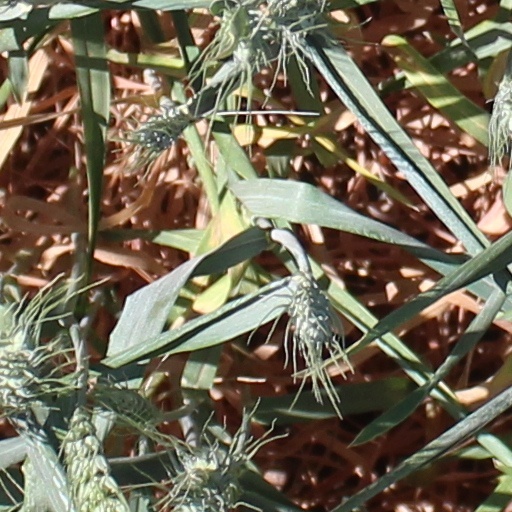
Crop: wheat